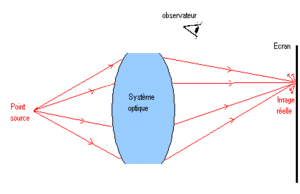
Schéma
En optique géométrique, l'objet est souvent le sujet principal : une source lumineuse, un trou percé dans un écran et éclairé par derrière, une diapositive éclairée, une préparation sur lamelle pour mettre sur la platine d'un microscope, un astre, une scène à photographier, etc. ; il peut s'agir de n'importe quel dispositif capable d'émettre ou de diffuser de la lumière : il s'agit alors d'objets réels. Cependant, les systèmes optiques constitués de plusieurs éléments forment successivement des images qui deviennent des objets pour l'élément suivant ; dans certains cas, comme celui du téléobjectif, se forment des objets virtuels.